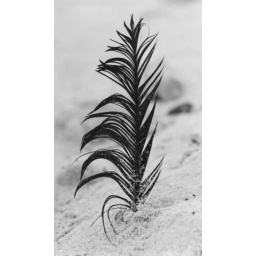
Feather in beach sand at Midway NWR